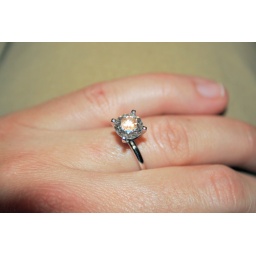
Feb 22, 2009 on a white sand beach somewhere not in the USA. Stay tuned and get a passport.